Sexuality in ancient Rome

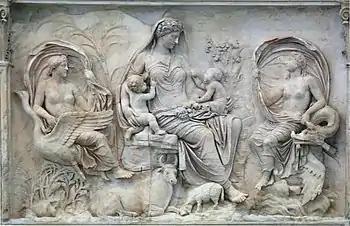
Divine semi-nudity on the Augustan Altar of Peace, combining Roman symbolism with a Greek stylistic influence

Roman men were free to have sex with males of lower status with no perceived loss of masculine prestige, and indeed, sexual mastery and dominance of others - regardless of their sex - could even enhance their masculinity. However, those who took the receiving role in sex acts, sometimes referred to as the "passive" or "submissive" role, were disparaged as weak and effeminate (see the section below on cunnilungus and fellatio), while having sex with males in the active position was proof of one's masculinity. Physical mastery over other people was an aspect of the citizen's "libertas", political liberty, and that certainly included for the purpose of sexual gratification, whether that was with a woman or a man. On the other hand, allowing one's body to be subjugated for the pleasure of others, particularly for sexual purposes, was seen as degrading and a mark of weakness and servility. Laws such as the poorly understood "Lex Scantinia" and various pieces of Augustan moral legislation were meant to restrict same-sex activity among freeborn males, viewed as threatening a man's status and independence as a citizen.